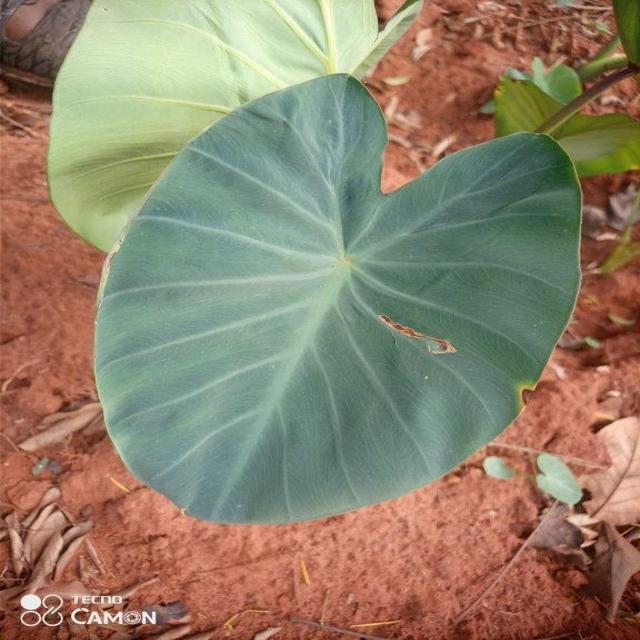
Label: Early_Blight